Huis 't Schaep

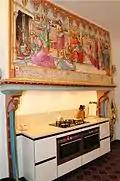
Painted Tiled Tableau

It was the house and workshop of the Coucke family, who made stained glass windows. The kilns where the stained glass was fired were situated in an annexe to the main building. Although still existing, this annexe has now become a storage space for a shoe shop and is no longer part of the main building.